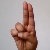
The image shows a hand gesture representing the letter 'U' in Indian Sign Language.